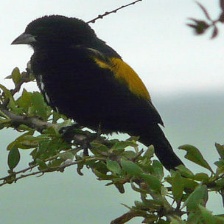
Species: FAN TAILED WIDOW
Scientific name: EUPLECTES AXILLARIS